Improbable (The X-Files)

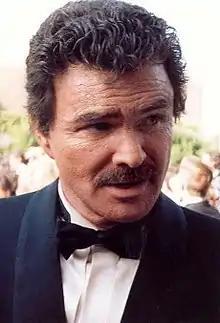
The episode guest starred Burt Reynolds as God.

The name Vicki Burdick came from a high school student Chris Carter knew. Carter felt that he needed to kill the character "all out of fondness." Before casting Ellen Greene, Carter had first spotted her in the musical, "Little Shop of Horrors" both in "New York and Los Angeles." The first scene shot for Greene's character took a "long day". Carter called her a "trouper" and said she was open to the direction he gave her. The set for that scene was created by Tim Stepeck, the show's set decorator during its ninth season. Annabeth Gish later revealed that her lines were difficult to remember. She explained, "I remember learning my lines and thinking, 'Oh my God. I've got to memorize this. It's scary. Like physics united theory, all of that."